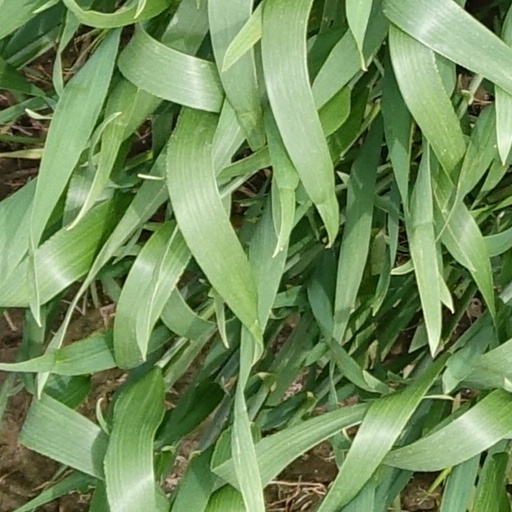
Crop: wheat